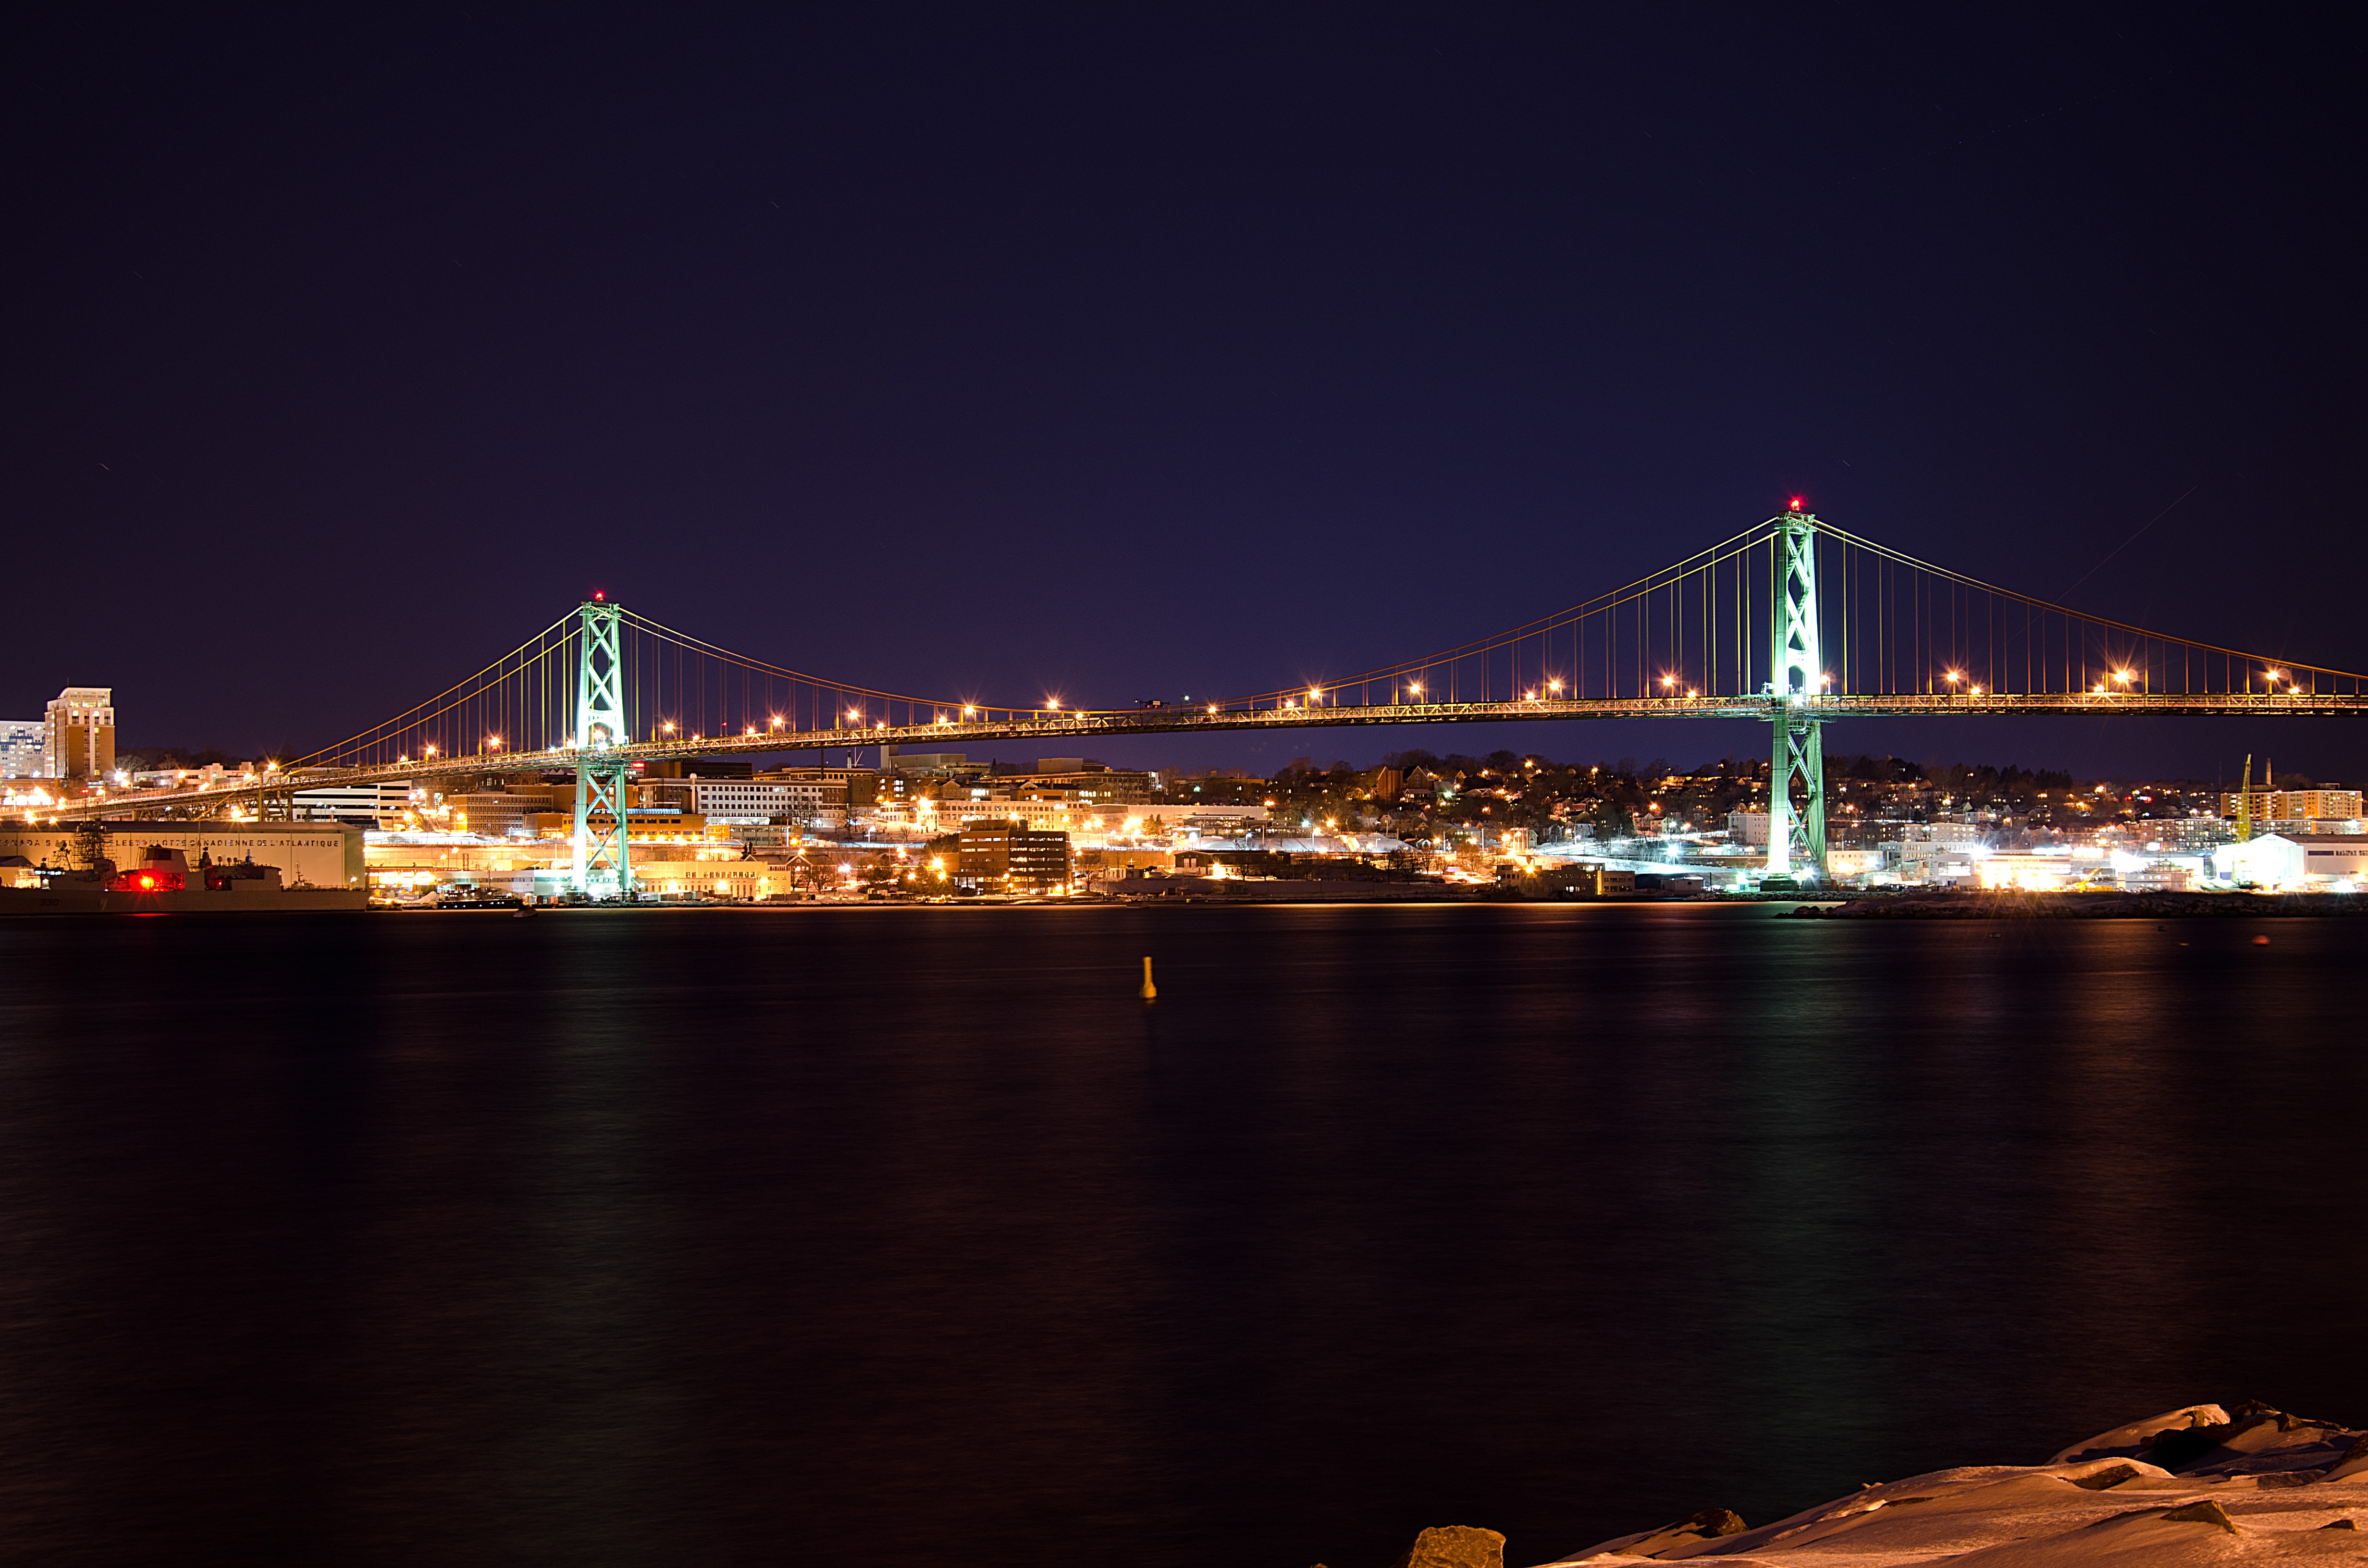
sea, coast, water, ocean, horizon, sky, sunset, bridge, skyline, night, city, river, cityscape, suspension bridge, dusk, evening, reflection, landmark, harbor, harbour, lighting, body of water, canada, atlantic, halifax, metropolis, cable stayed bridge, nova scotia, urban area, cantilever bridge, metropolitan area, fixed link, extradosed bridge